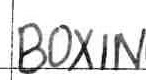
Label: boxing